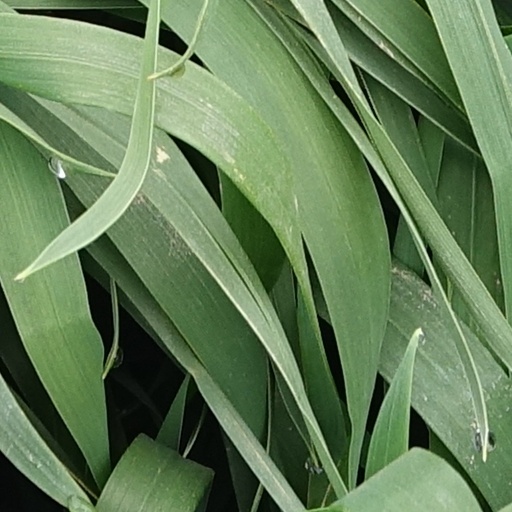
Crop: wheat